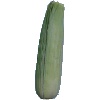
Label: corn_husk